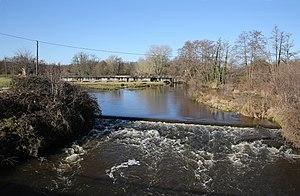
Jalepont - Point de franchissement de la Jalle
Le parc intercommunal des Jalles ou parc des Jalles est un espace naturel de 4 500 hectares situé au nord-ouest de la métropole bordelaise sur la rive gauche de la Garonne. Il a été créé en réaction à la périurbanisation récente de ce gisement patrimonial et paysager jusqu'alors préservé.
Le Taillan-Médoc est une commune du Sud-Ouest de la France, située dans le département de la Gironde, en région Nouvelle-Aquitaine.
Eysines est une commune du Sud-Ouest de la France, située dans le département de la Gironde, en région Nouvelle-Aquitaine. Elle fait partie de l'agglomération nord-ouest de Bordeaux, de Bordeaux Métropole, du Parc intercommunal des Jalles et du syndicat mixte du Parc naturel régional du Médoc.